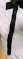
Number: 7